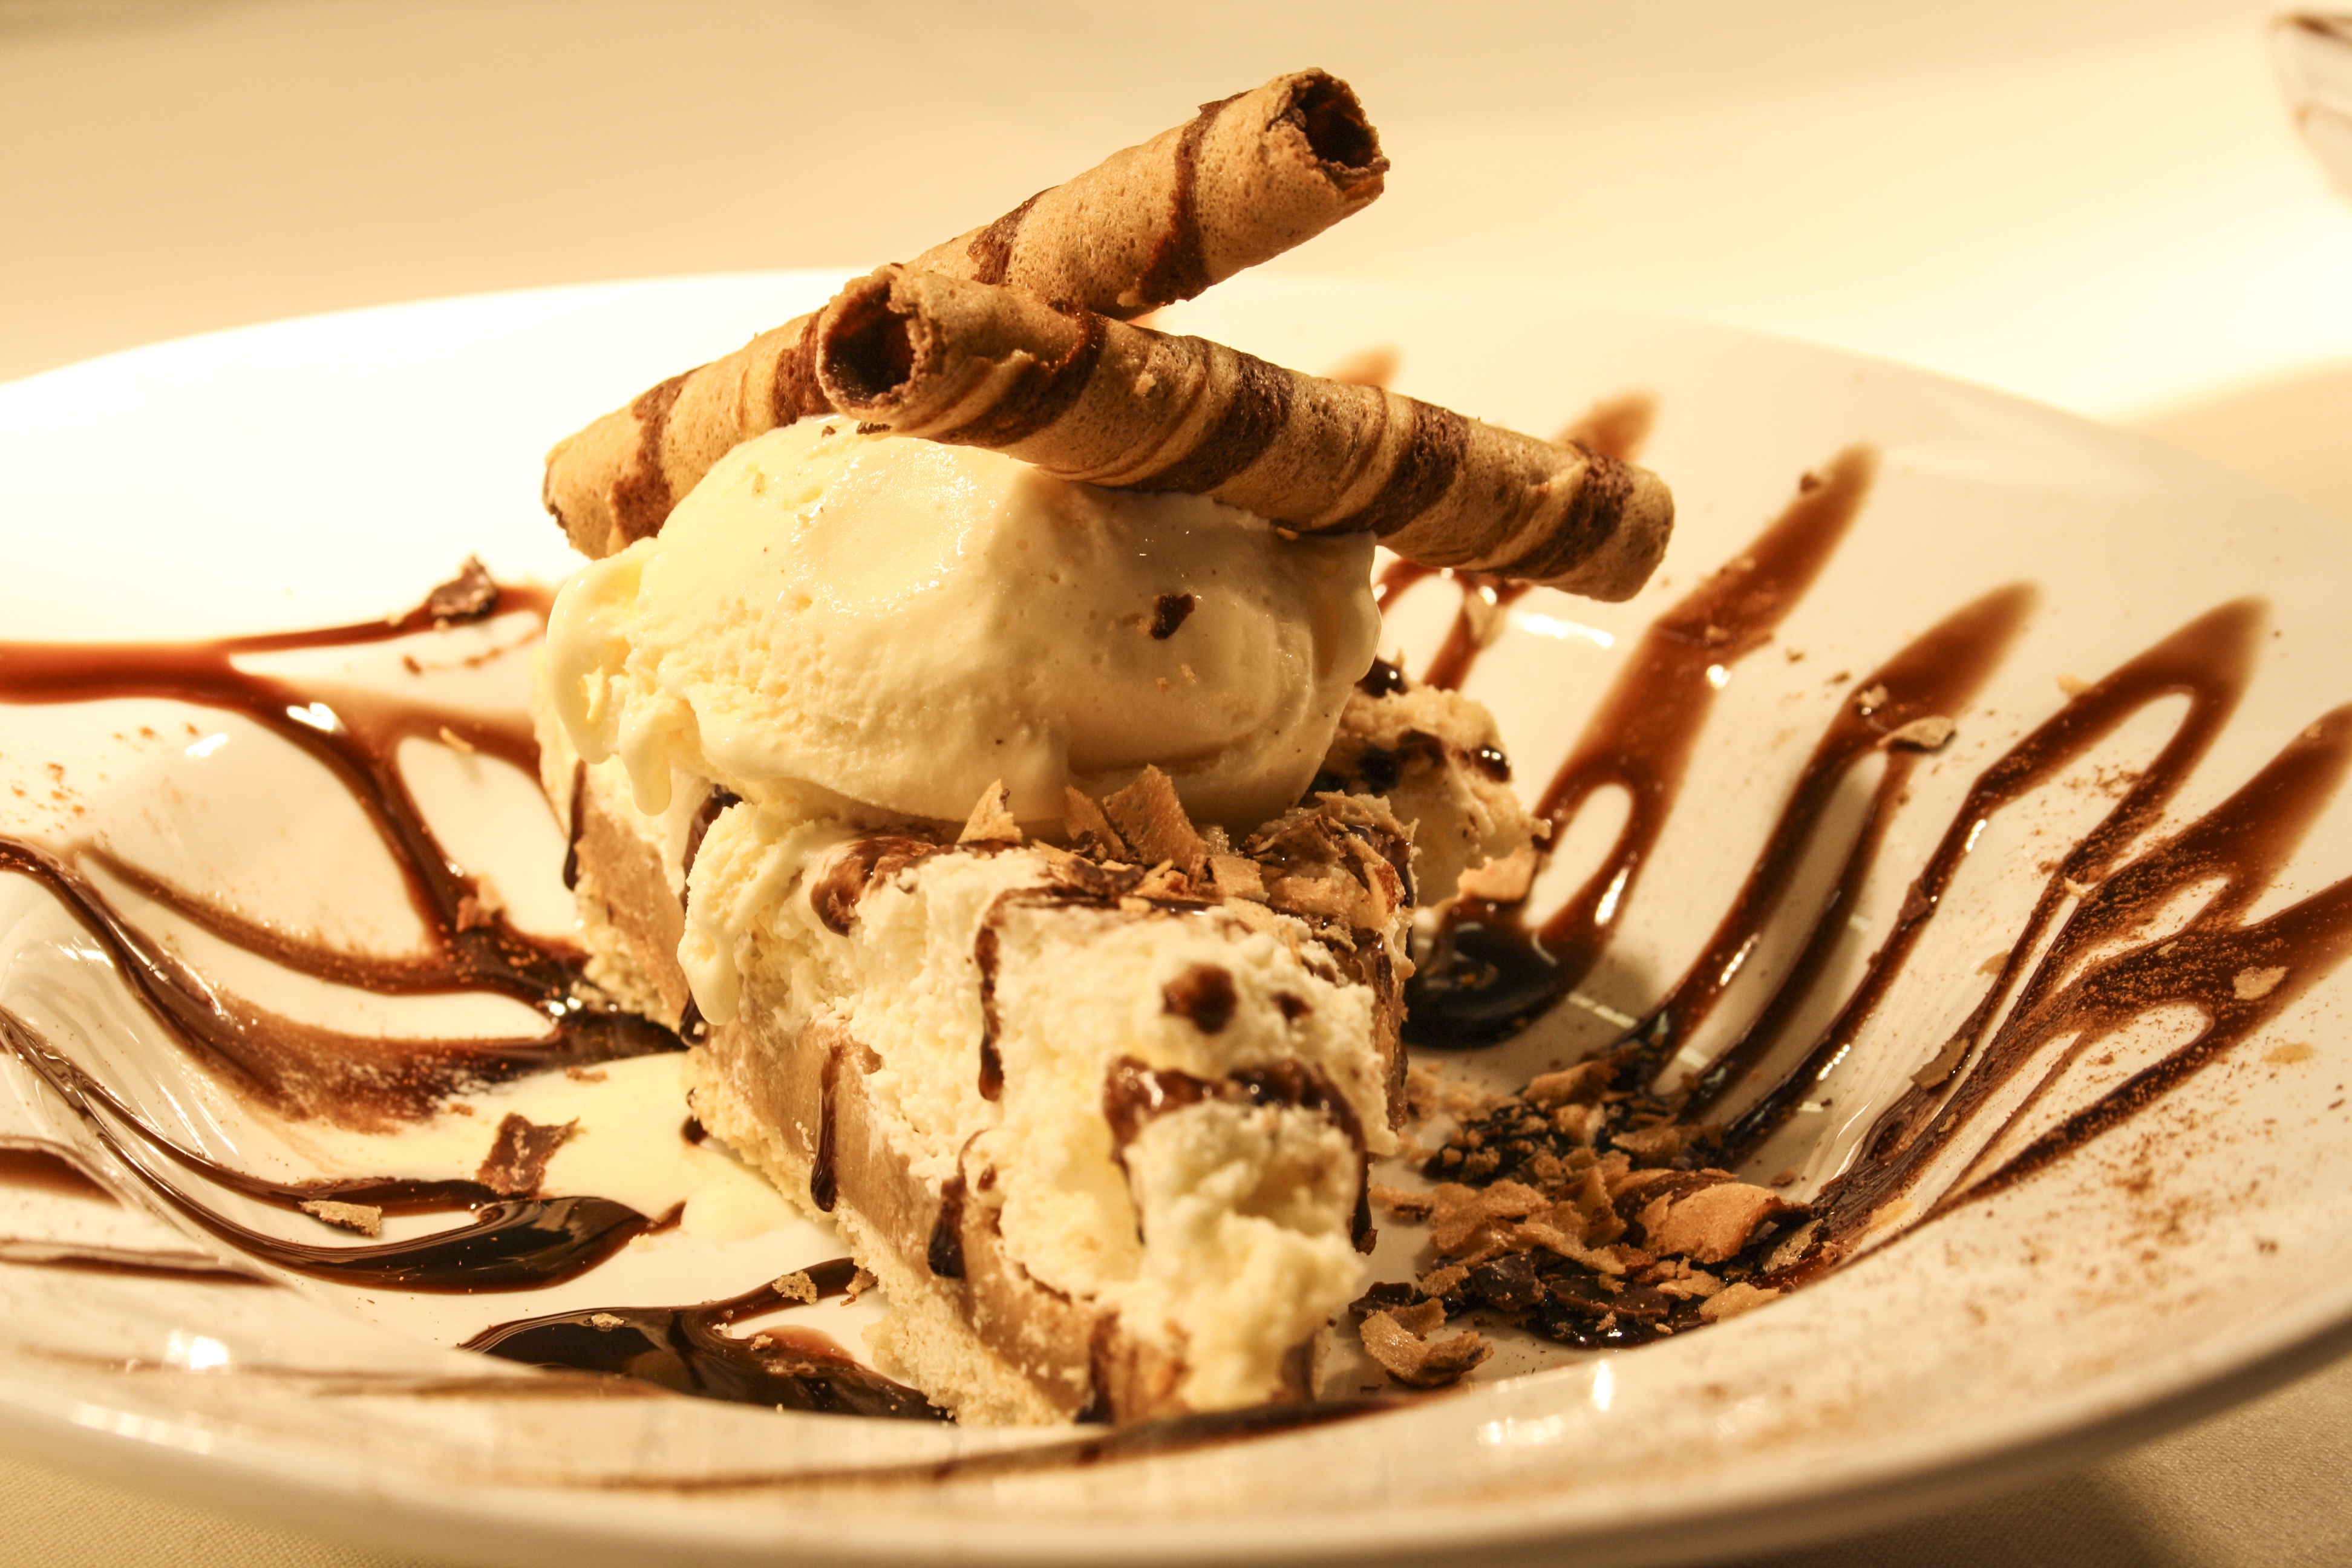
sweet, restaurant, dish, meal, food, produce, breakfast, chocolate, baking, gourmet, ice cream, dessert, eat, cream, delicious, dairy product, family, dining, dinner, party, enjoyment, gelato, flavor, chocolate ice cream